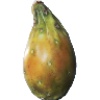
Label: Cactus fruit 1